Suiheisha

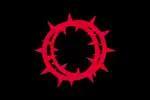
Suiheisha flag, featuring a crown of thorns ("ibara") on a black background

The was a Japanese human rights organization founded on 3 March 1922 to advocate for the liberation of the Burakumin, a minority group subjected to discrimination. Launched in Kyoto in the liberal atmosphere of the Taishō era, the Suiheisha was the first national organization formed by the Burakumin to protest discrimination. It was preceded by smaller, government-sponsored improvement movements known as "Yūwa" (conciliation), but the Suiheisha distinguished itself by rejecting government assistance and advocating for self-liberation through direct action protest campaigns known as "kyūdan" (denunciation).